Phnom Penh International Airport

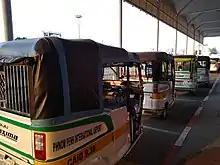
Tuk-tuks at Phnom Penh International Airport

There are a few options to transfer to or from Phnom Penh International Airport and the city. Outside the arrival hall, passengers can take a taxi provided by the Airport Taxi Association or book a ride from Grab, a ride-hailing app. In April 2018, trains operated by Royal Railway Cambodia began running express from Phnom Penh International Airport (parking area) to Phnom Penh railway station (City Center). Trains run every 30 minutes and the journey takes roughly 30 minutes, fare of one-way is US$2.50. There is also the city bus and an airport express bus.